Gaza war protests in the United States

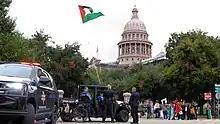
Rally in support of Palestine at the Texas State Capital in Austin, November 12, 2023

On October 10, a pro-Israel solidarity gathering took place at the Beth el Synagogue in St. Louis Park. U.S. Senator Amy Klobuchar spoke: "They are trying to destroy Israel. We will not let that happen." On October 18, a large crowd gathered outside the Minnesota State Capitol to support Palestinians in St. Paul. On October 22, in Minneapolis, a pro-Palestinian rally took place on the Irene Hixon Whitney Bridge. A car drove through the crowd in the afternoon and a confrontation occurred. A man was arrested in Minneapolis after driving through a crowd of anti-war activists. On November 1, a protester interrupted a speech by Joe Biden in Minneapolis asking him to call for a ceasefire, leading him to respond that a humanitarian "pause" was needed. On November 11, hundreds of activists marched Cathedral Hill to the state capitol demanding a cease-fire.